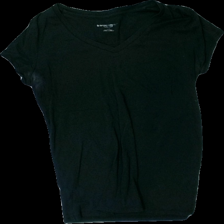
View: front
Type: Sweater
Category: Ladies
Brand: Not in the list
Brand text on label: Target
Colors: Black
Material: 58% cotton, 42% polyester
Cut: Regular, V-collar
Size: L
Season: All
Stains: Major
Damage: stained pits
Damage location: top left
Price range: <50
Recommended usage: Export
Comment: stained pits